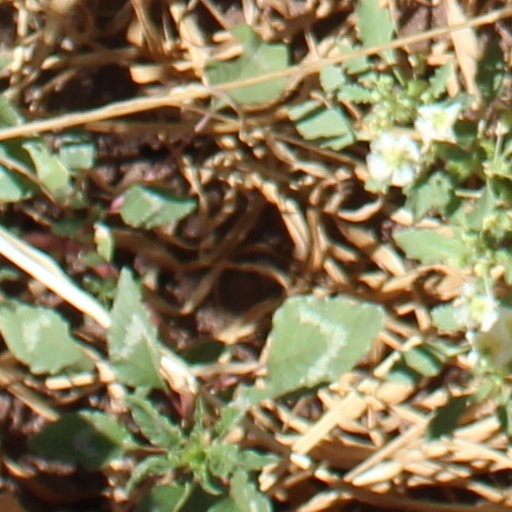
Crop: wheat